Michael Ghiselin

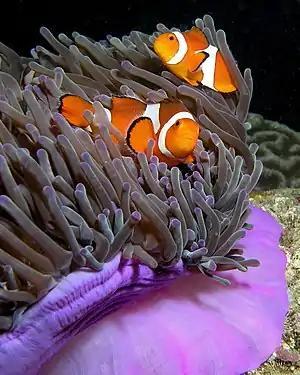
Clownfish is male when small, female when larger, an adaptation explained by Ghiselin's size-advantage model.

Michael T. Ghiselin (born May 13, 1939; died June 14, 2024) was an American biologist and philosopher as well as a historian of biology, formerly at the California Academy of Sciences.